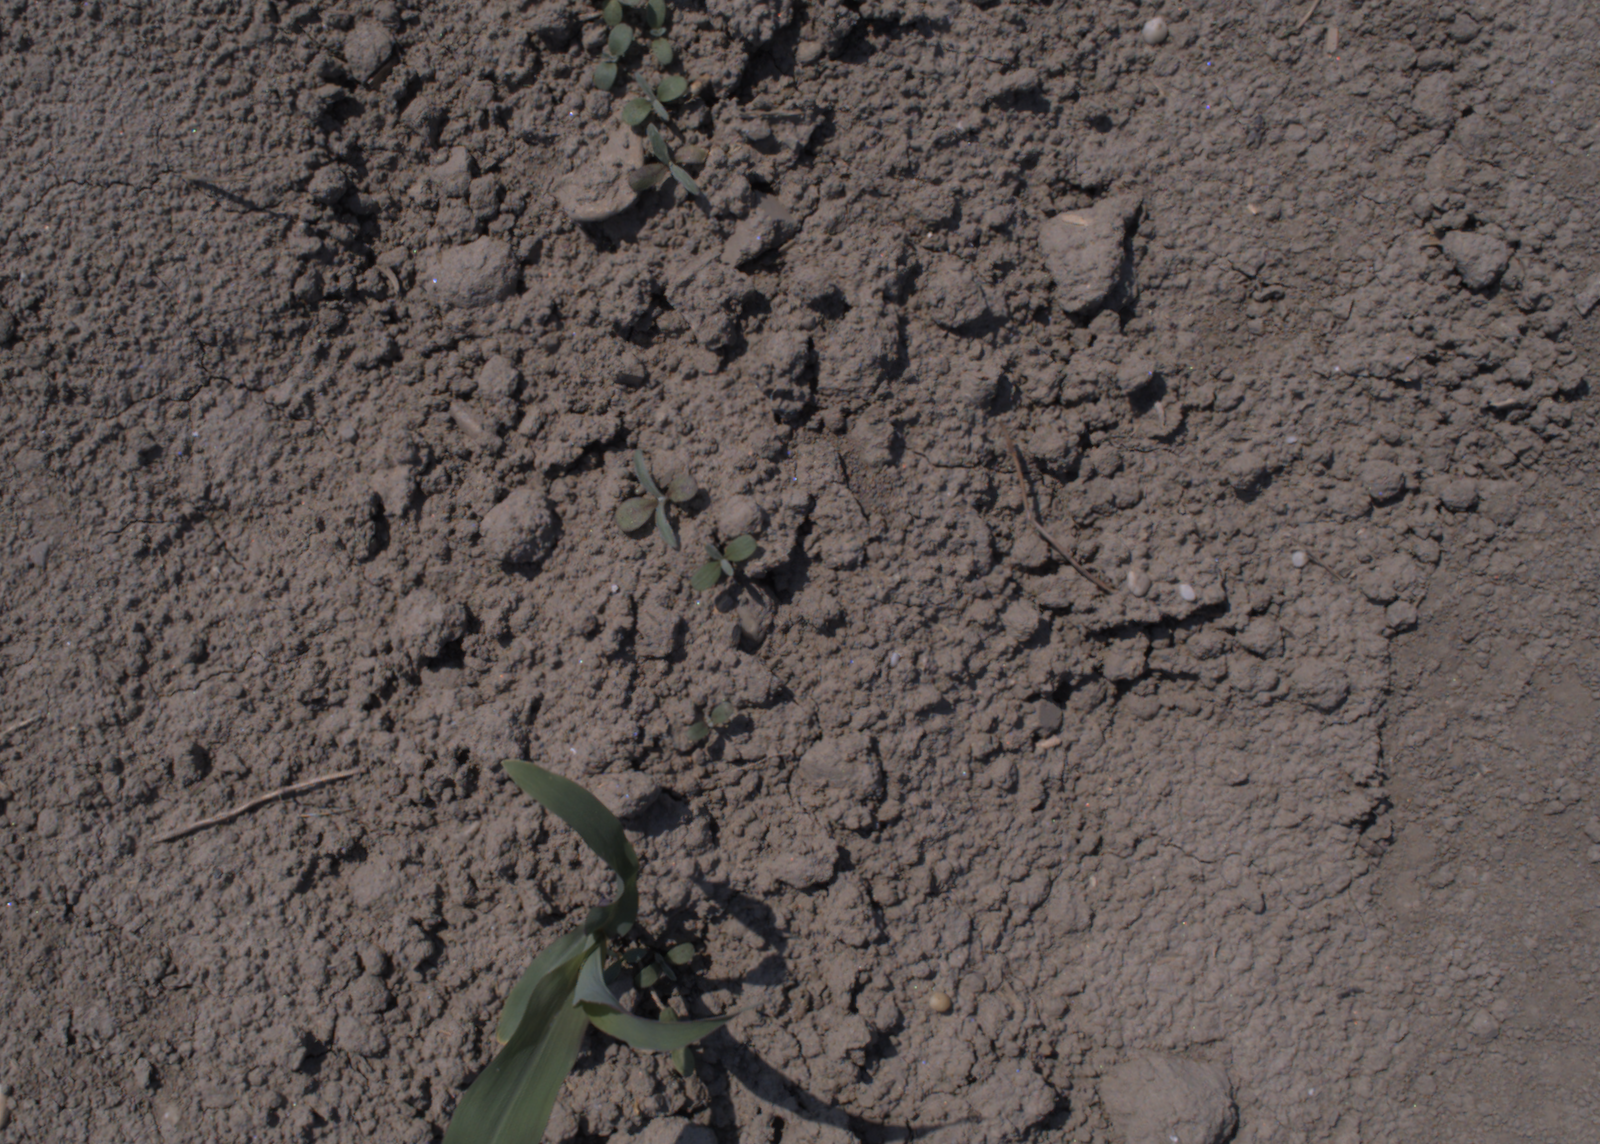
Capture date: 10.08.2020 12:13:58
Weather: sunny
Wind: light
Seeding date: 21.07.2020
Plant canopy height (mm): 930